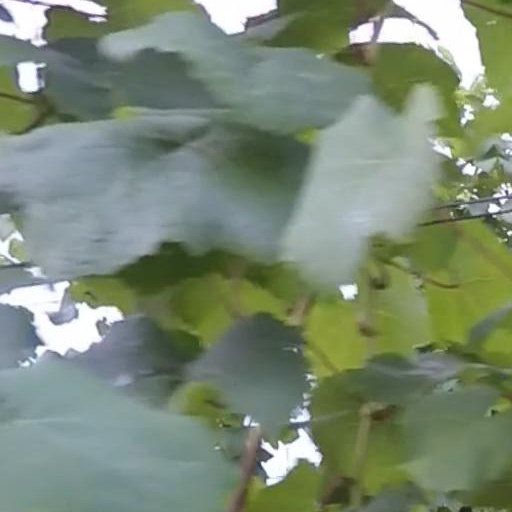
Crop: grape